Transport in Cardiff

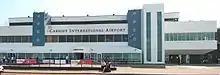
Cardiff Airport

Cardiff, as well as South and West Wales, is served by Cardiff Airport (CWL). Scheduled, charter, and low-cost flights are operated on a regular basis to Anglesey, other UK destinations, Europe, Africa and North America all year round.